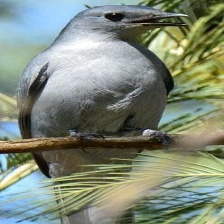
Species: GREY CUCKOOSHRIKE
Scientific name: CORACINA CAESIA